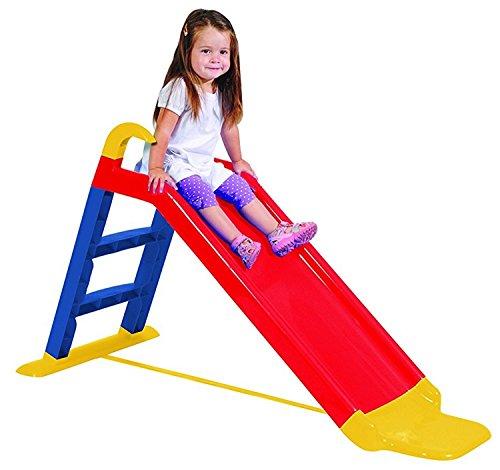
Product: Starplay Childrens Slide, Red/Blue
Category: Toys & Games | Sports & Outdoor Play | Play Sets & Playground Equipment | Freestanding Slides
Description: Vivid colors.
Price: $33.99
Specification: ProductDimensions:24x30.9x36.2inches|ItemWeight:8pounds|ShippingWeight:10.93pounds(Viewshippingratesandpolicies)|Manufacturer:Starplay|ASIN:B06XDMBTK3|Itemmodelnumber:22984